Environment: real
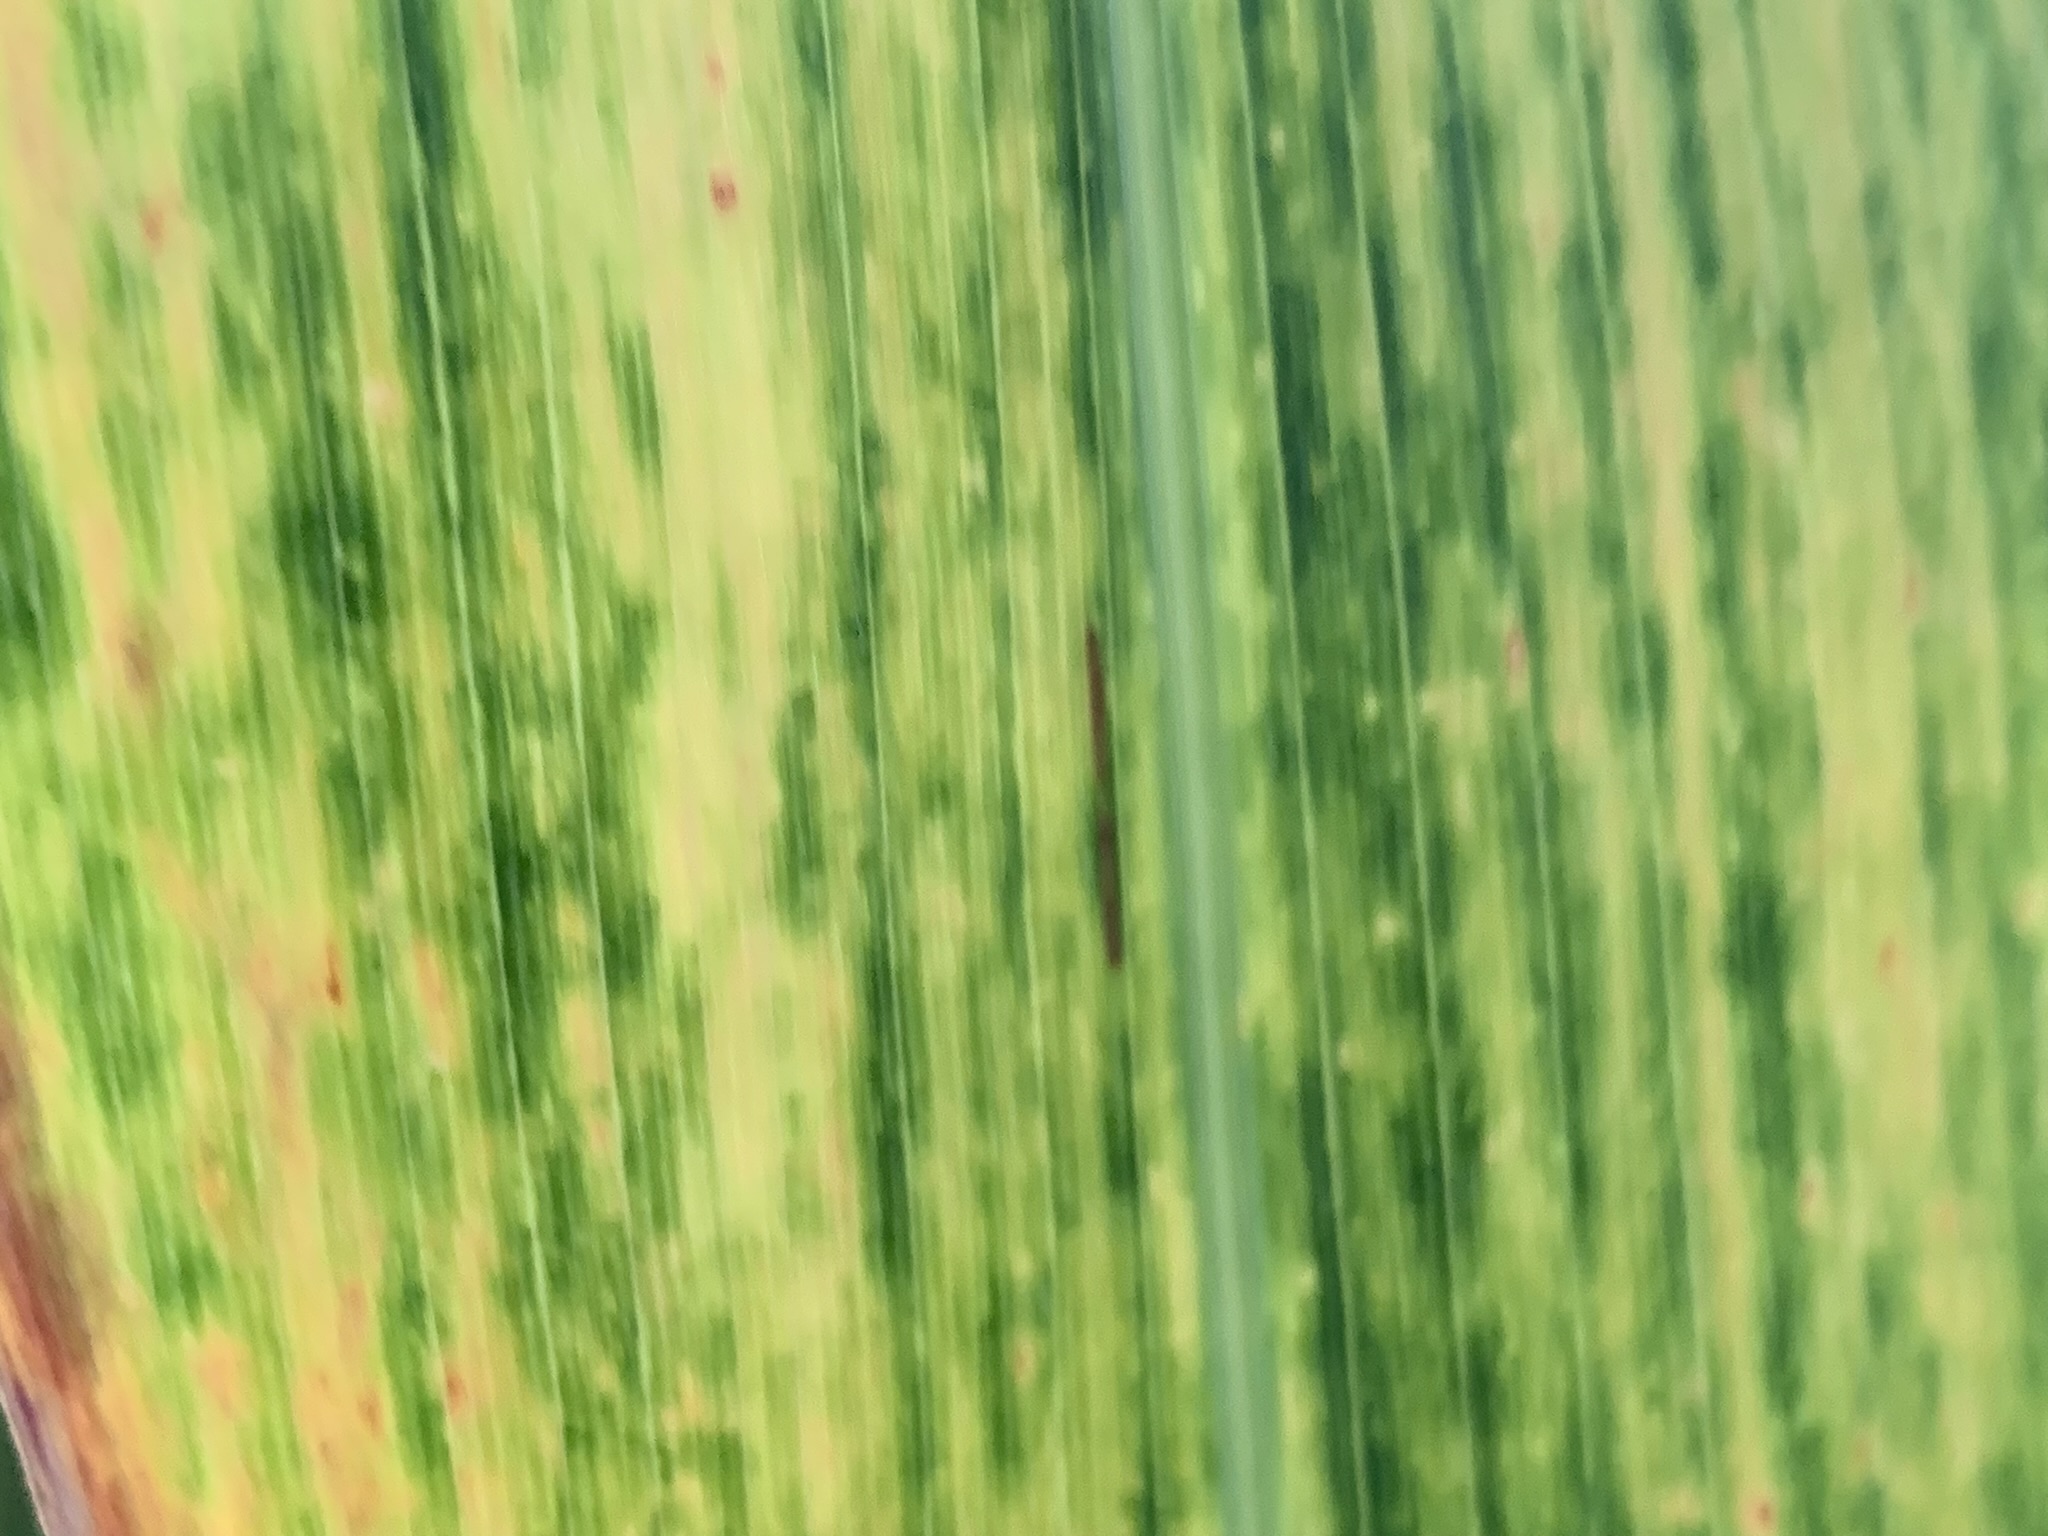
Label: lethal_necrosis